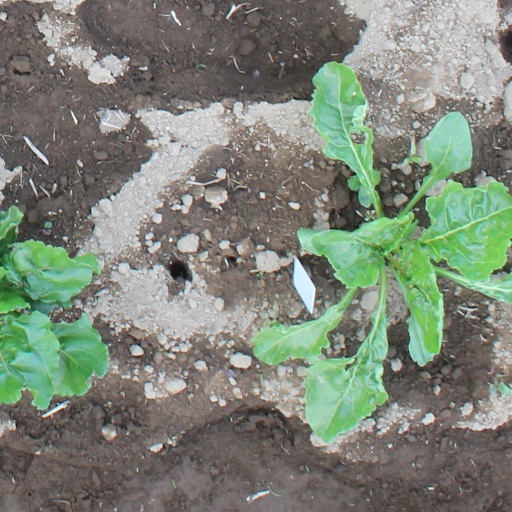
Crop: sugar beet